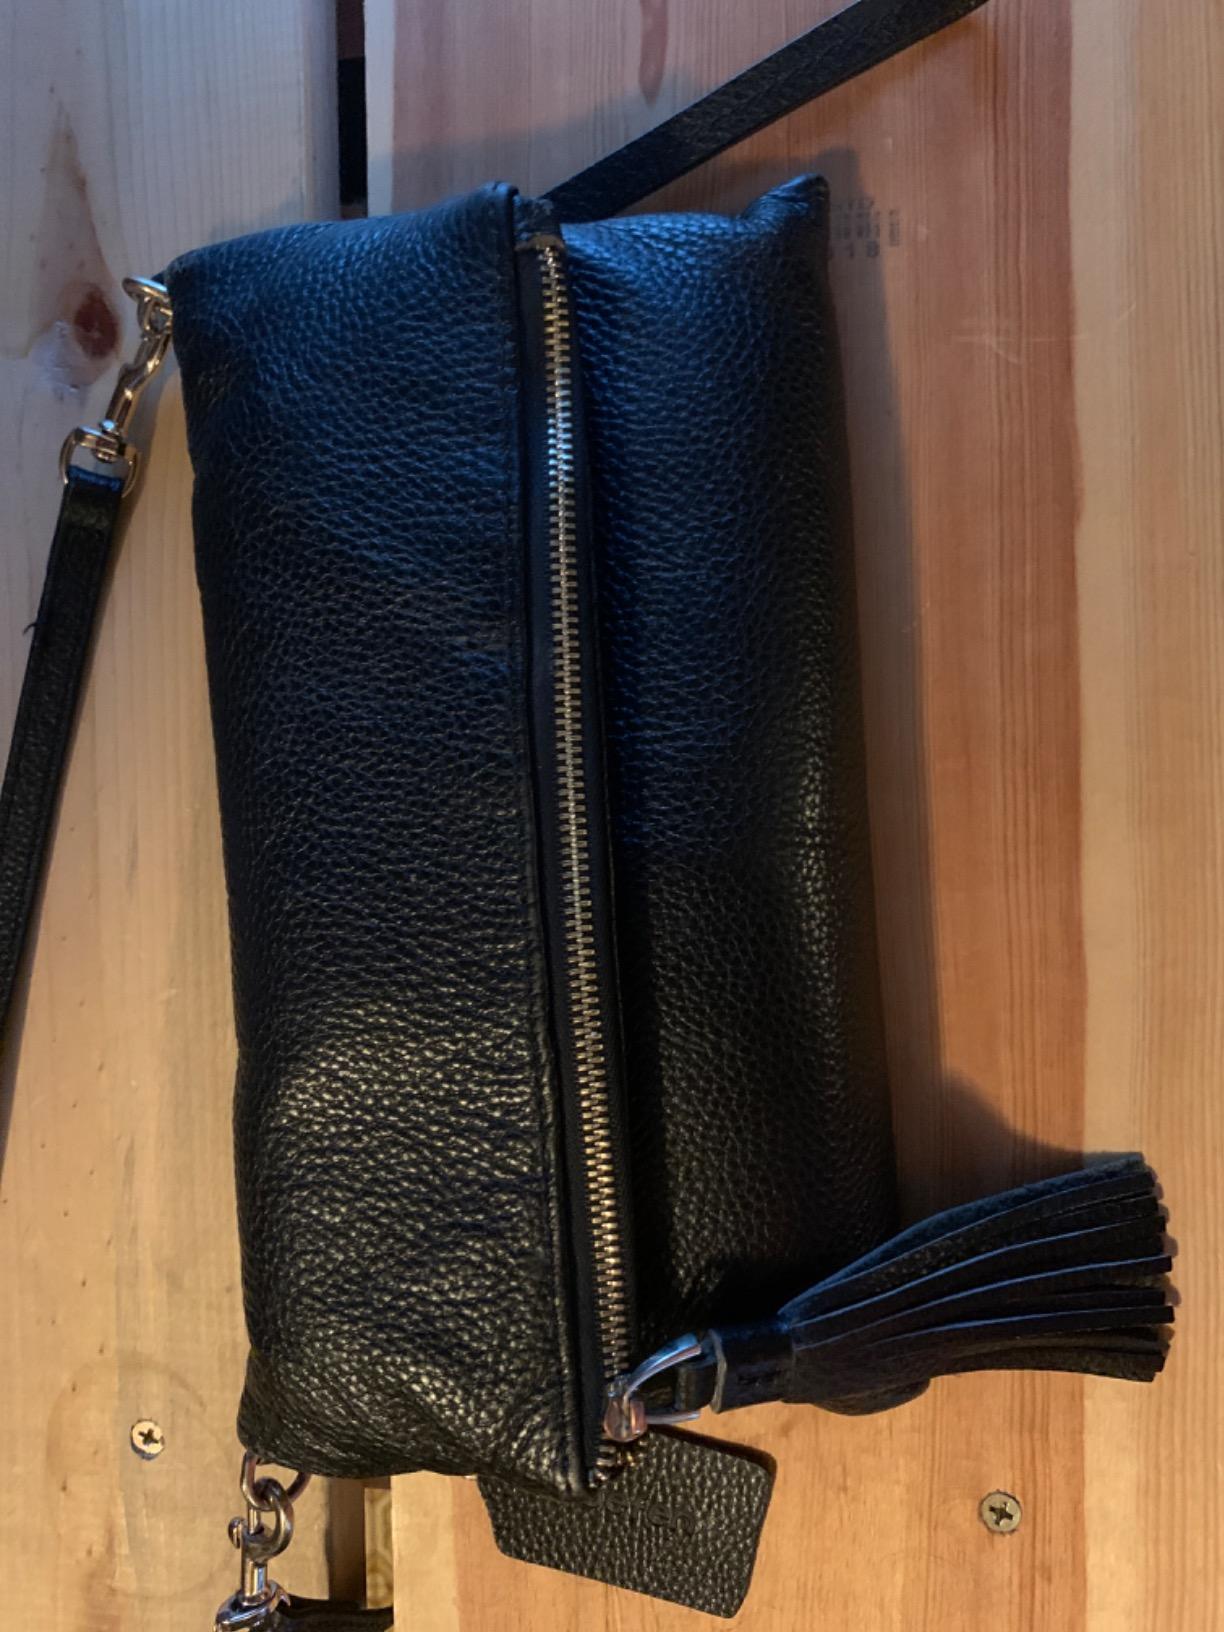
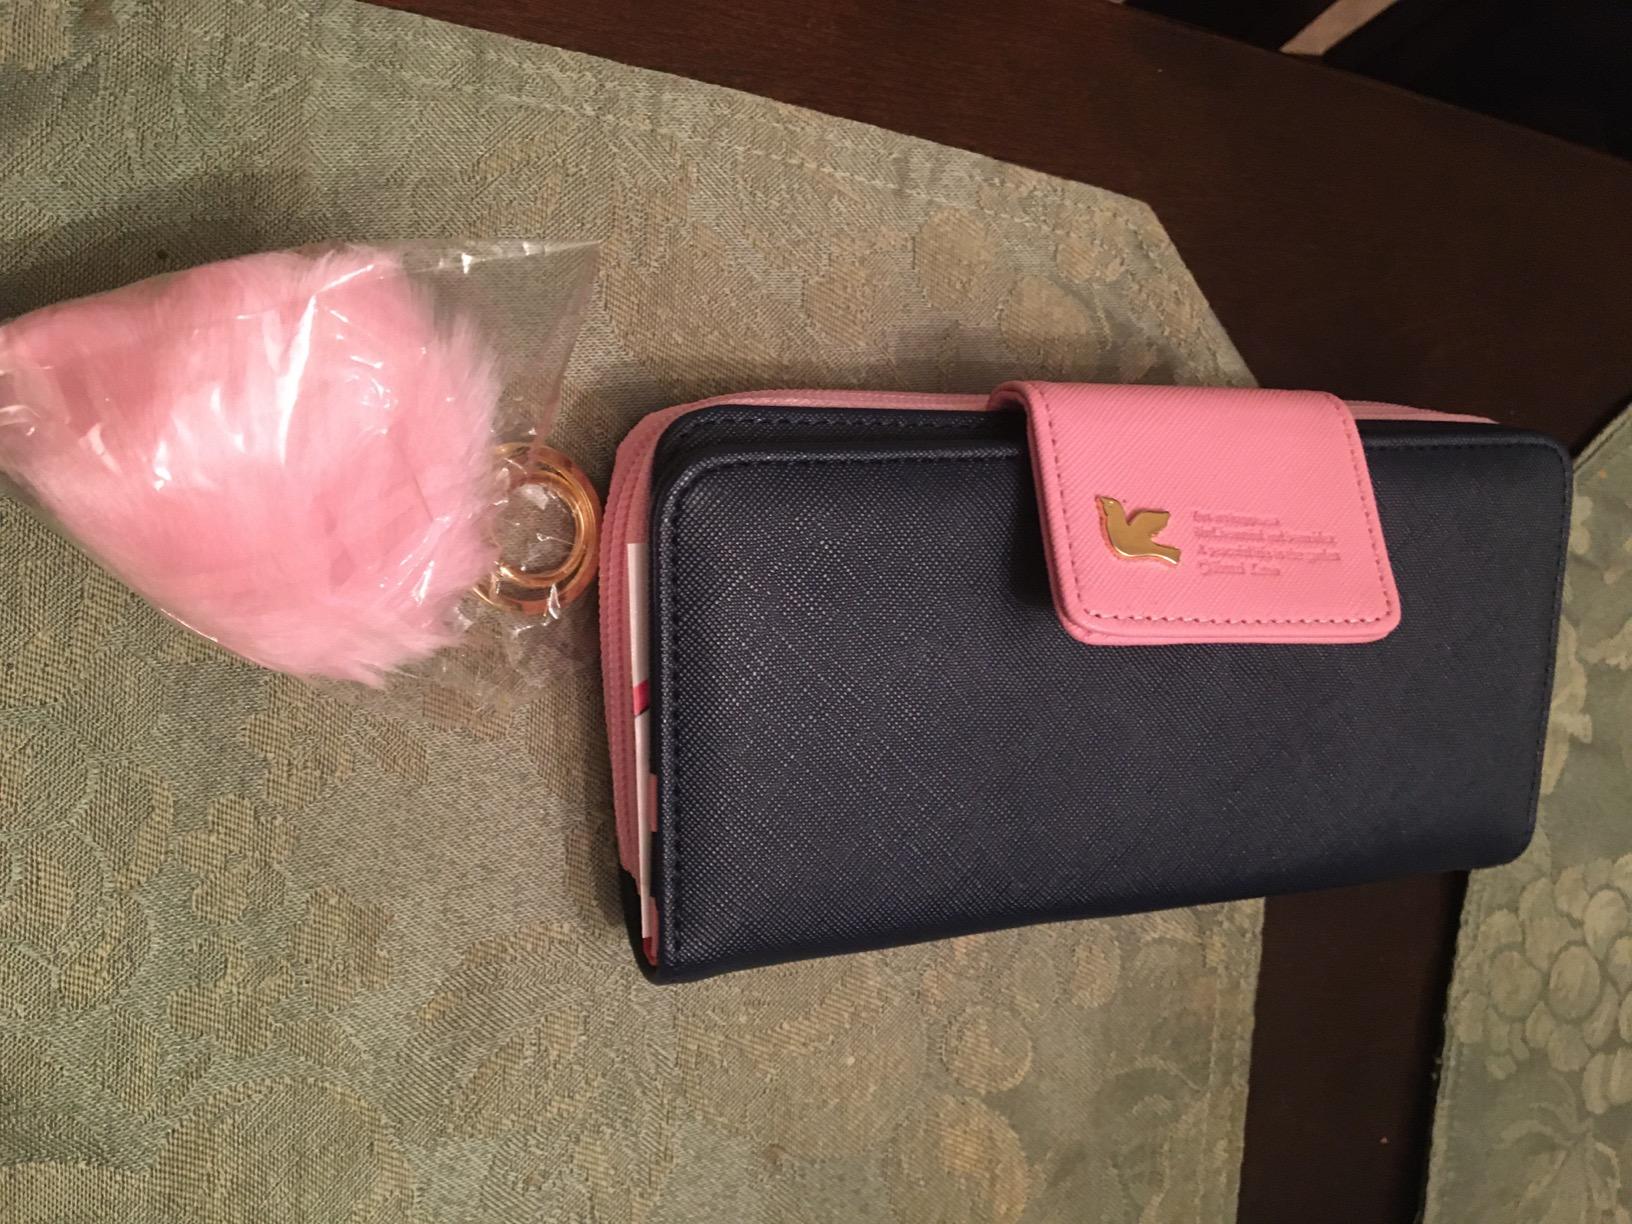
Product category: accessories_handbag
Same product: no